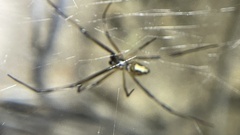
Species: Lactrodectus_hesperus